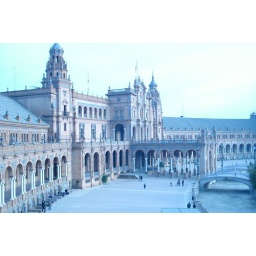
in the summer the canal is filled with water and boats